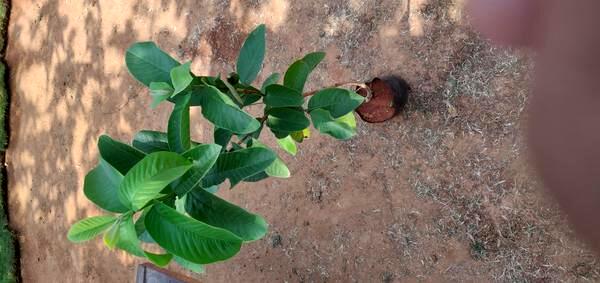
Plant: Gauva